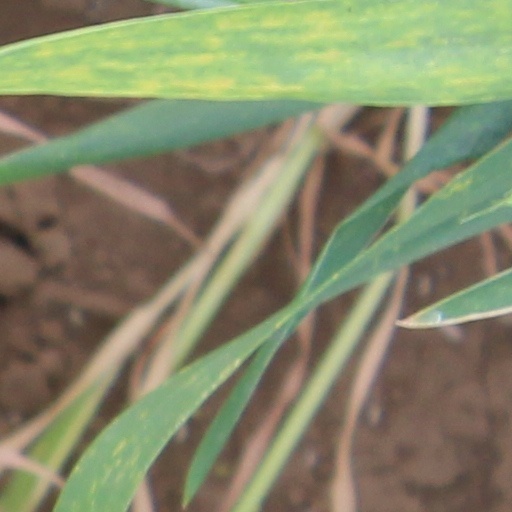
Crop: wheat